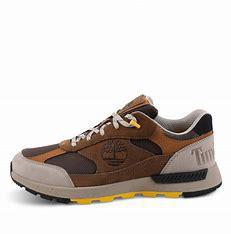
Brand: Timberland
Model: Field